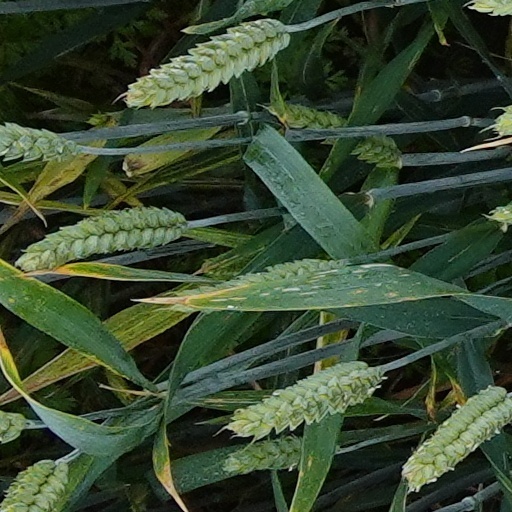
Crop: wheat